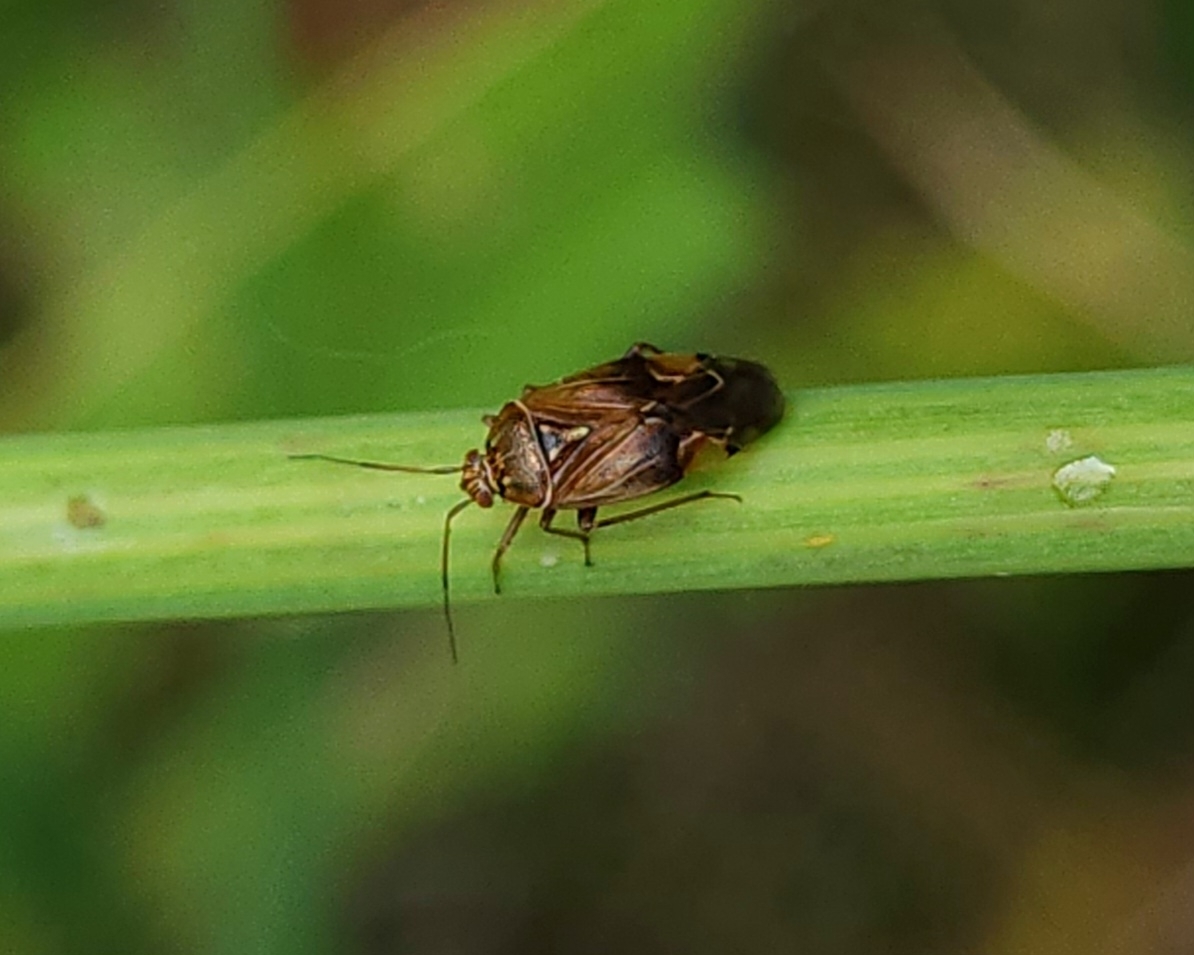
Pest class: lygus_bug